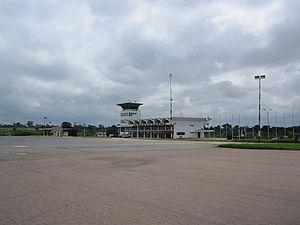
La piste d'atterrissage de l'Aéroport International de Yamoussoukro, portée à 3 000 mètres en 1970 est la seule en Afrique avec celle de l'aéroport de Douala à pouvoir accueillir le Concorde qui y est allé deux fois, à chaque fois avec François Mitterrand :